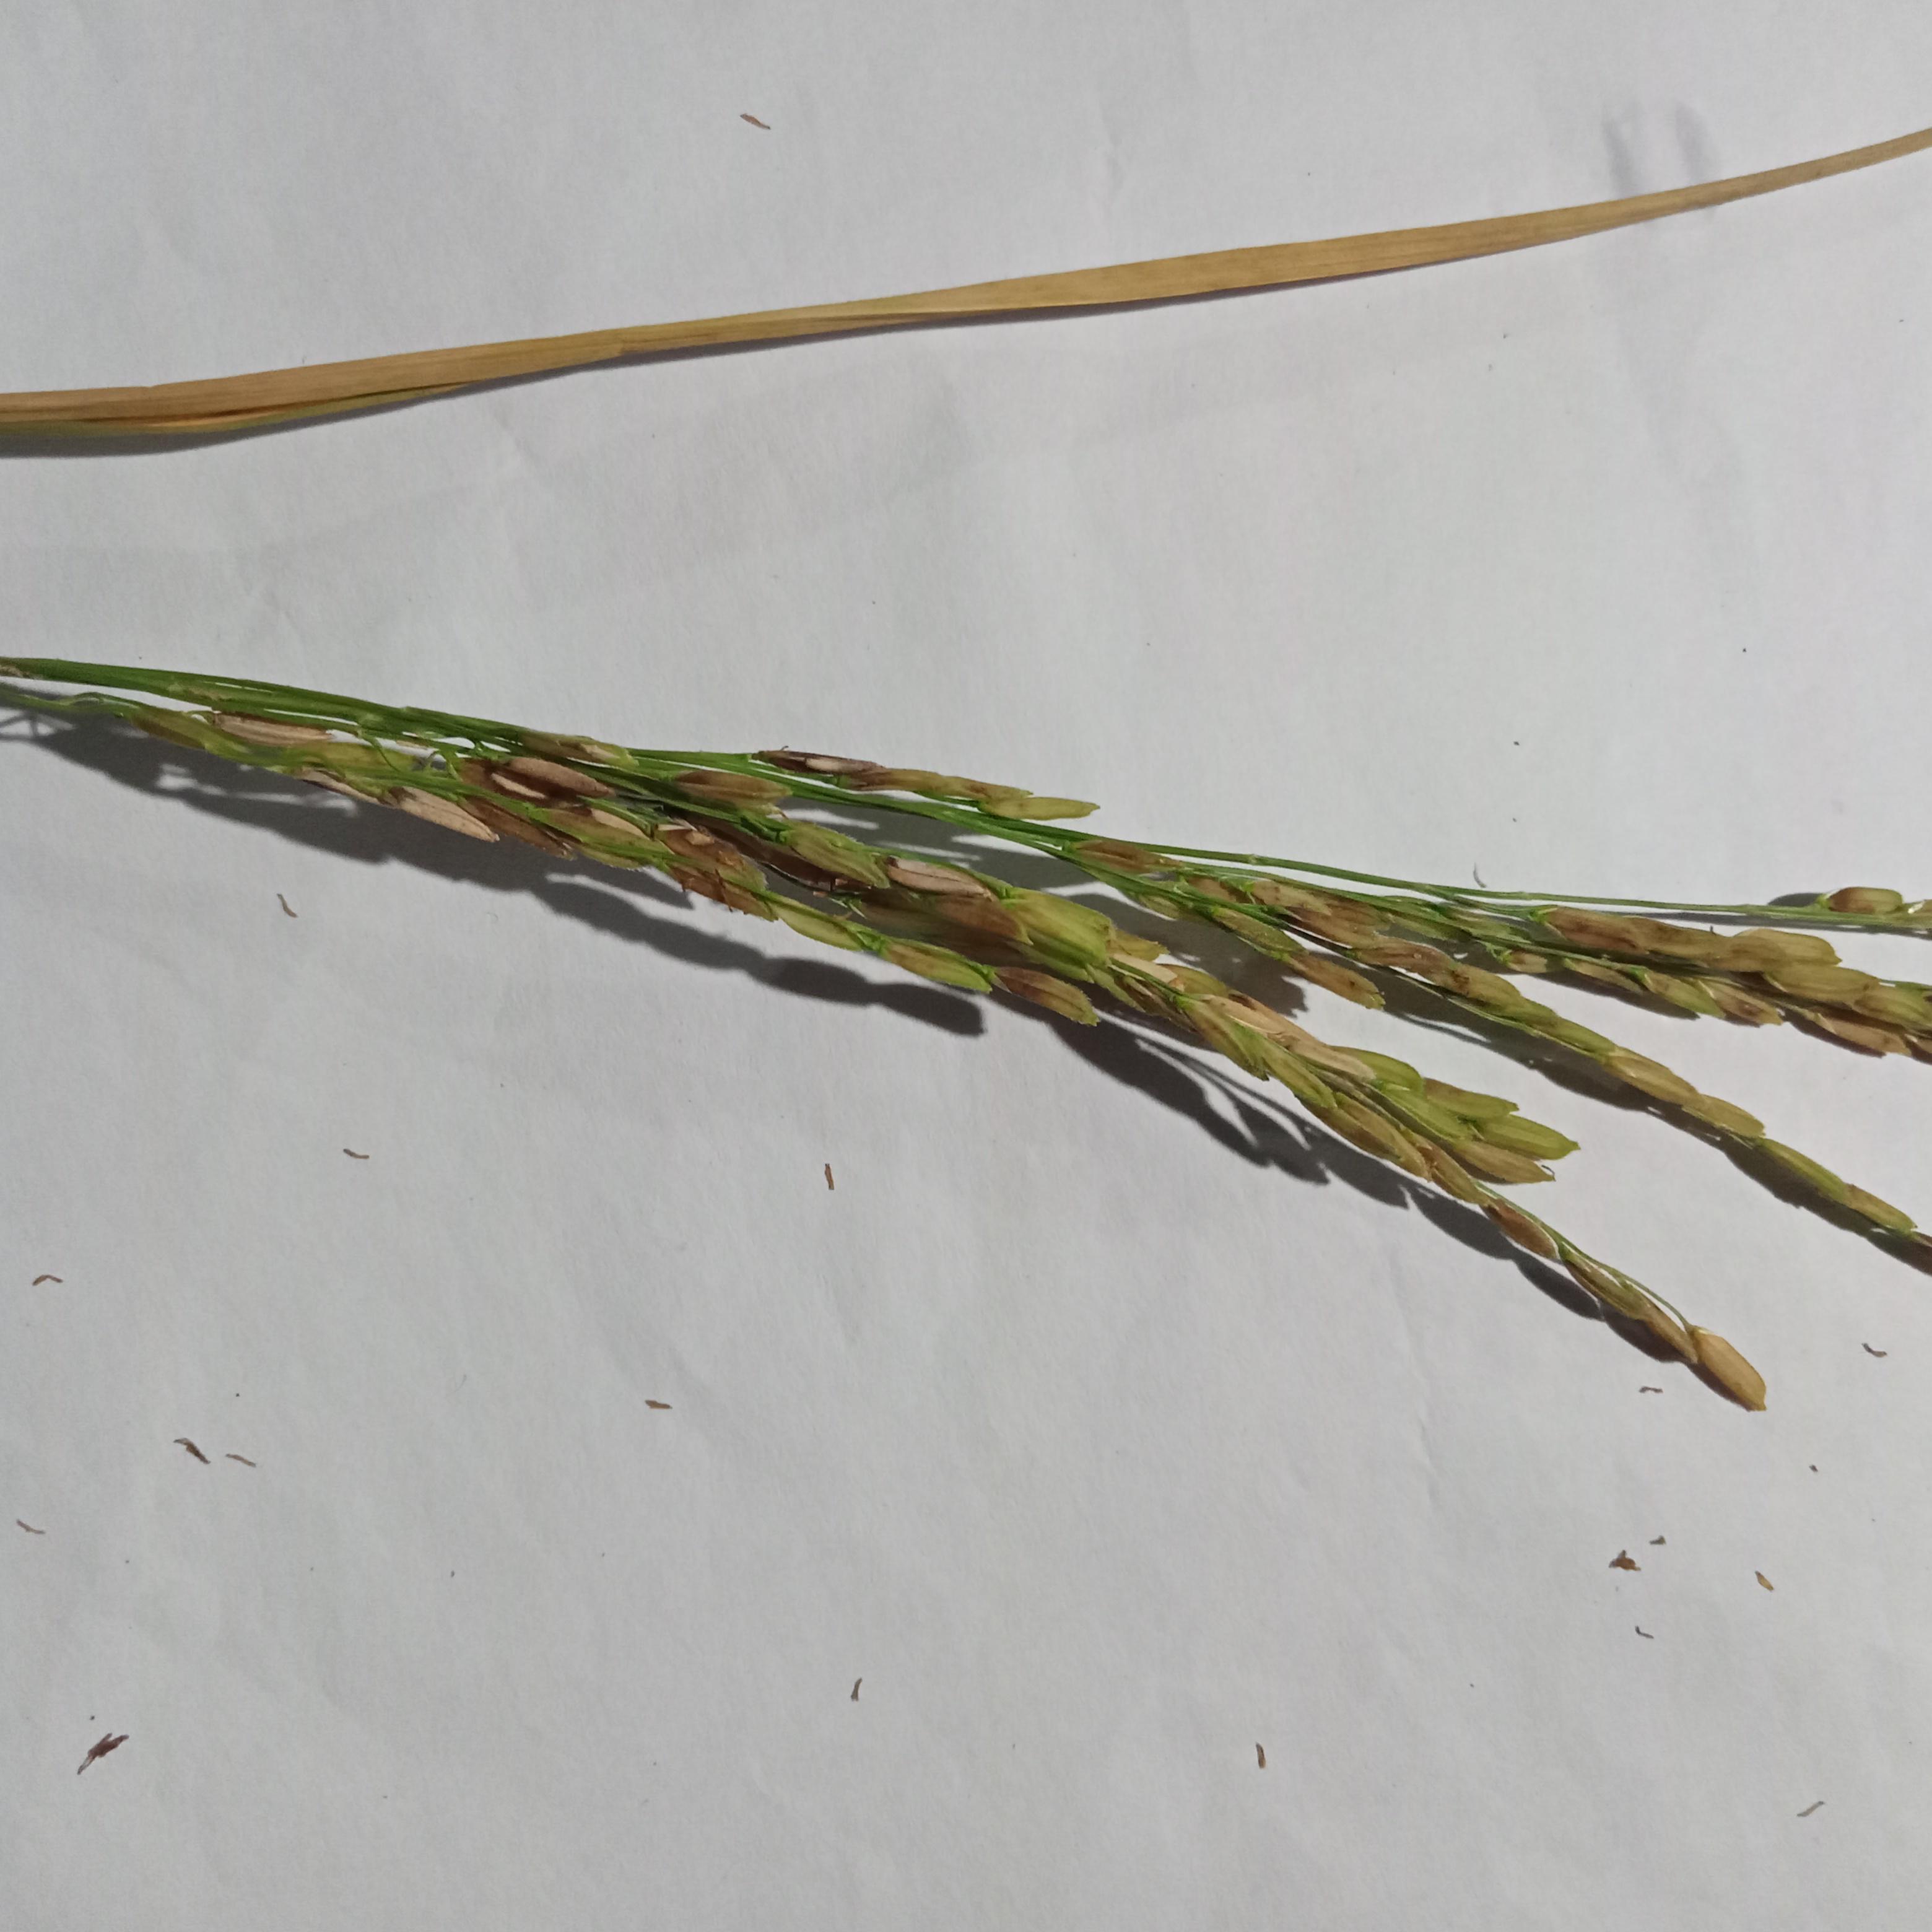
Label: Rice___Neck_Blast